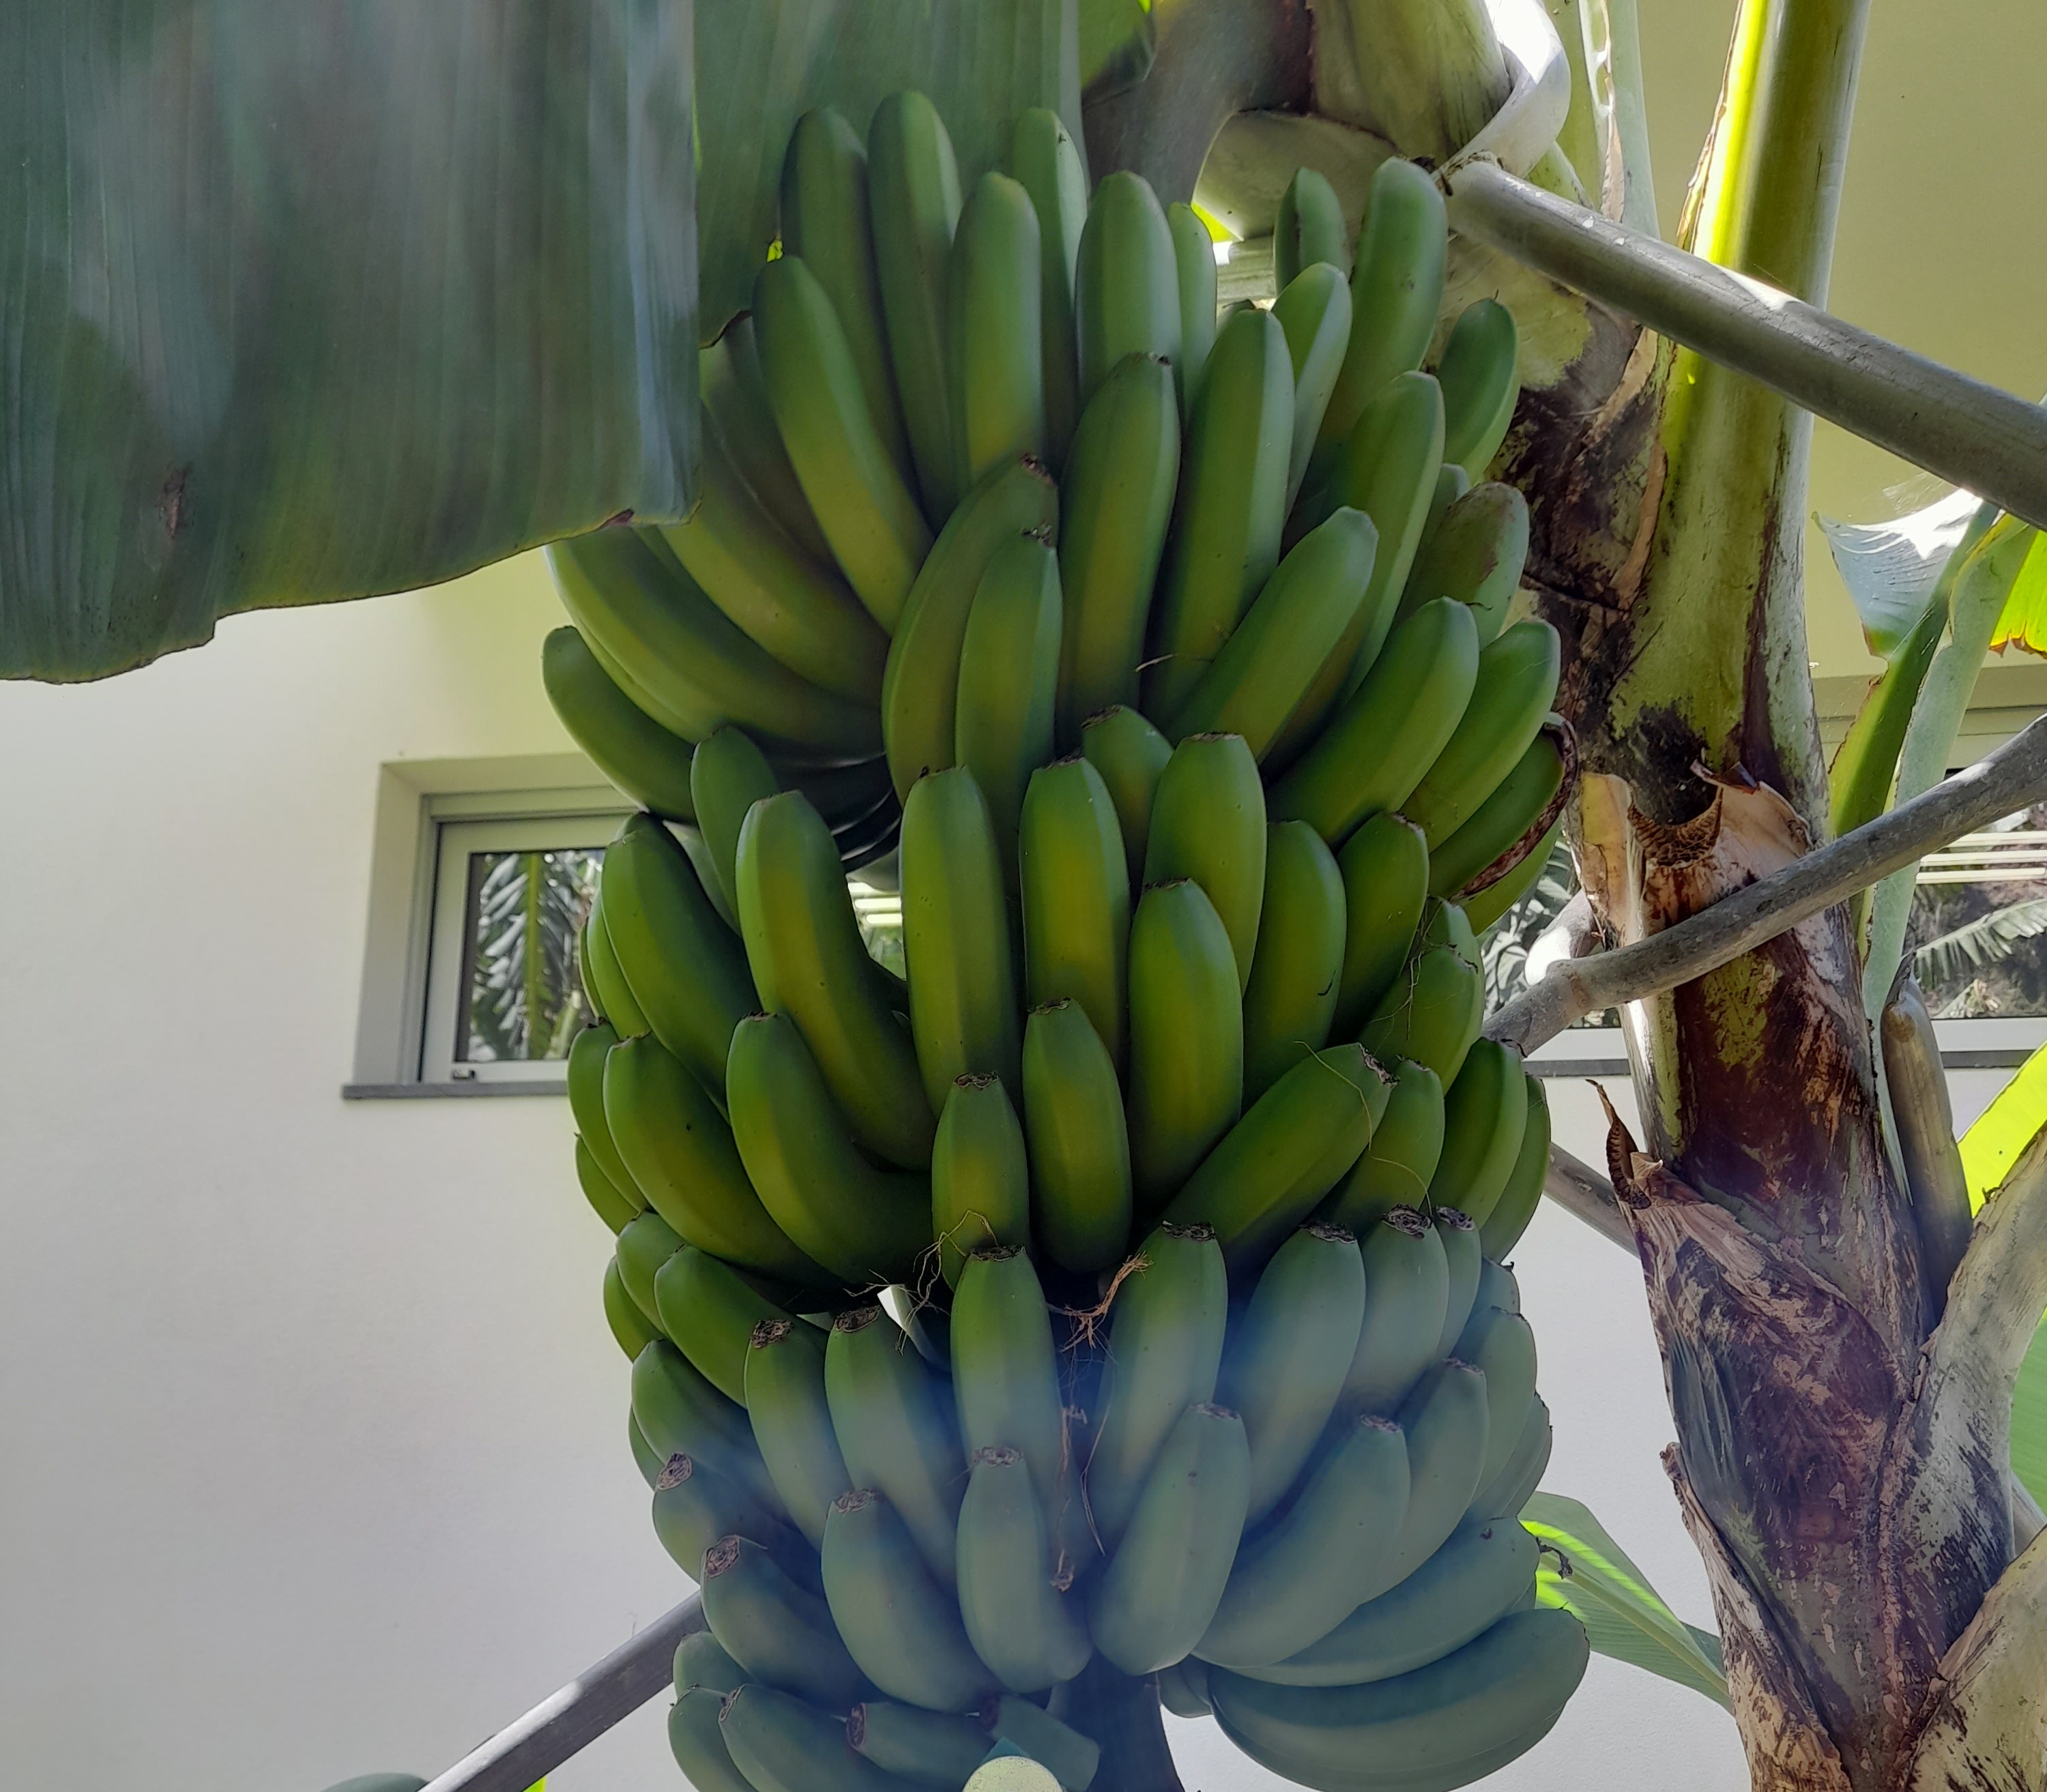
Label: Cut